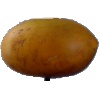
Label: Cucumber Ripe 2